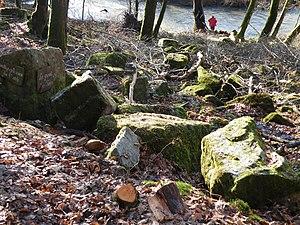
vestiges galloromains pont dit Pont des Fées, Les voivres, Vosges
Les Voivres est une commune française située dans le département des Vosges, en région Grand Est.
Le Côney est une rivière de l'Est de la France, dans les deux départements de la Haute-Saône et des Vosges, dans les deux régions Grand Est et Bourgogne-Franche-Comté, affluent de rive gauche de la Saône, donc un sous-affluent du Rhône.